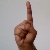
The image shows a hand gesture representing the letter 'D' in Indian Sign Language.